Wedding cake

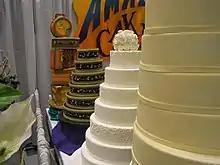
Wedding cakes covered with fondant, on display at a sales event. Because the layers are stacked one atop the next, with no columns or separation between them, this style is sometimes called a "stacked cake".

According to the results of one survey, in the 1960s, 1970s, and 1980s, most wedding cakes in the US were either white or yellow cakes. In the 2000s and 2010s, there was more diversity in flavors, but most of them were white or chocolate cake.